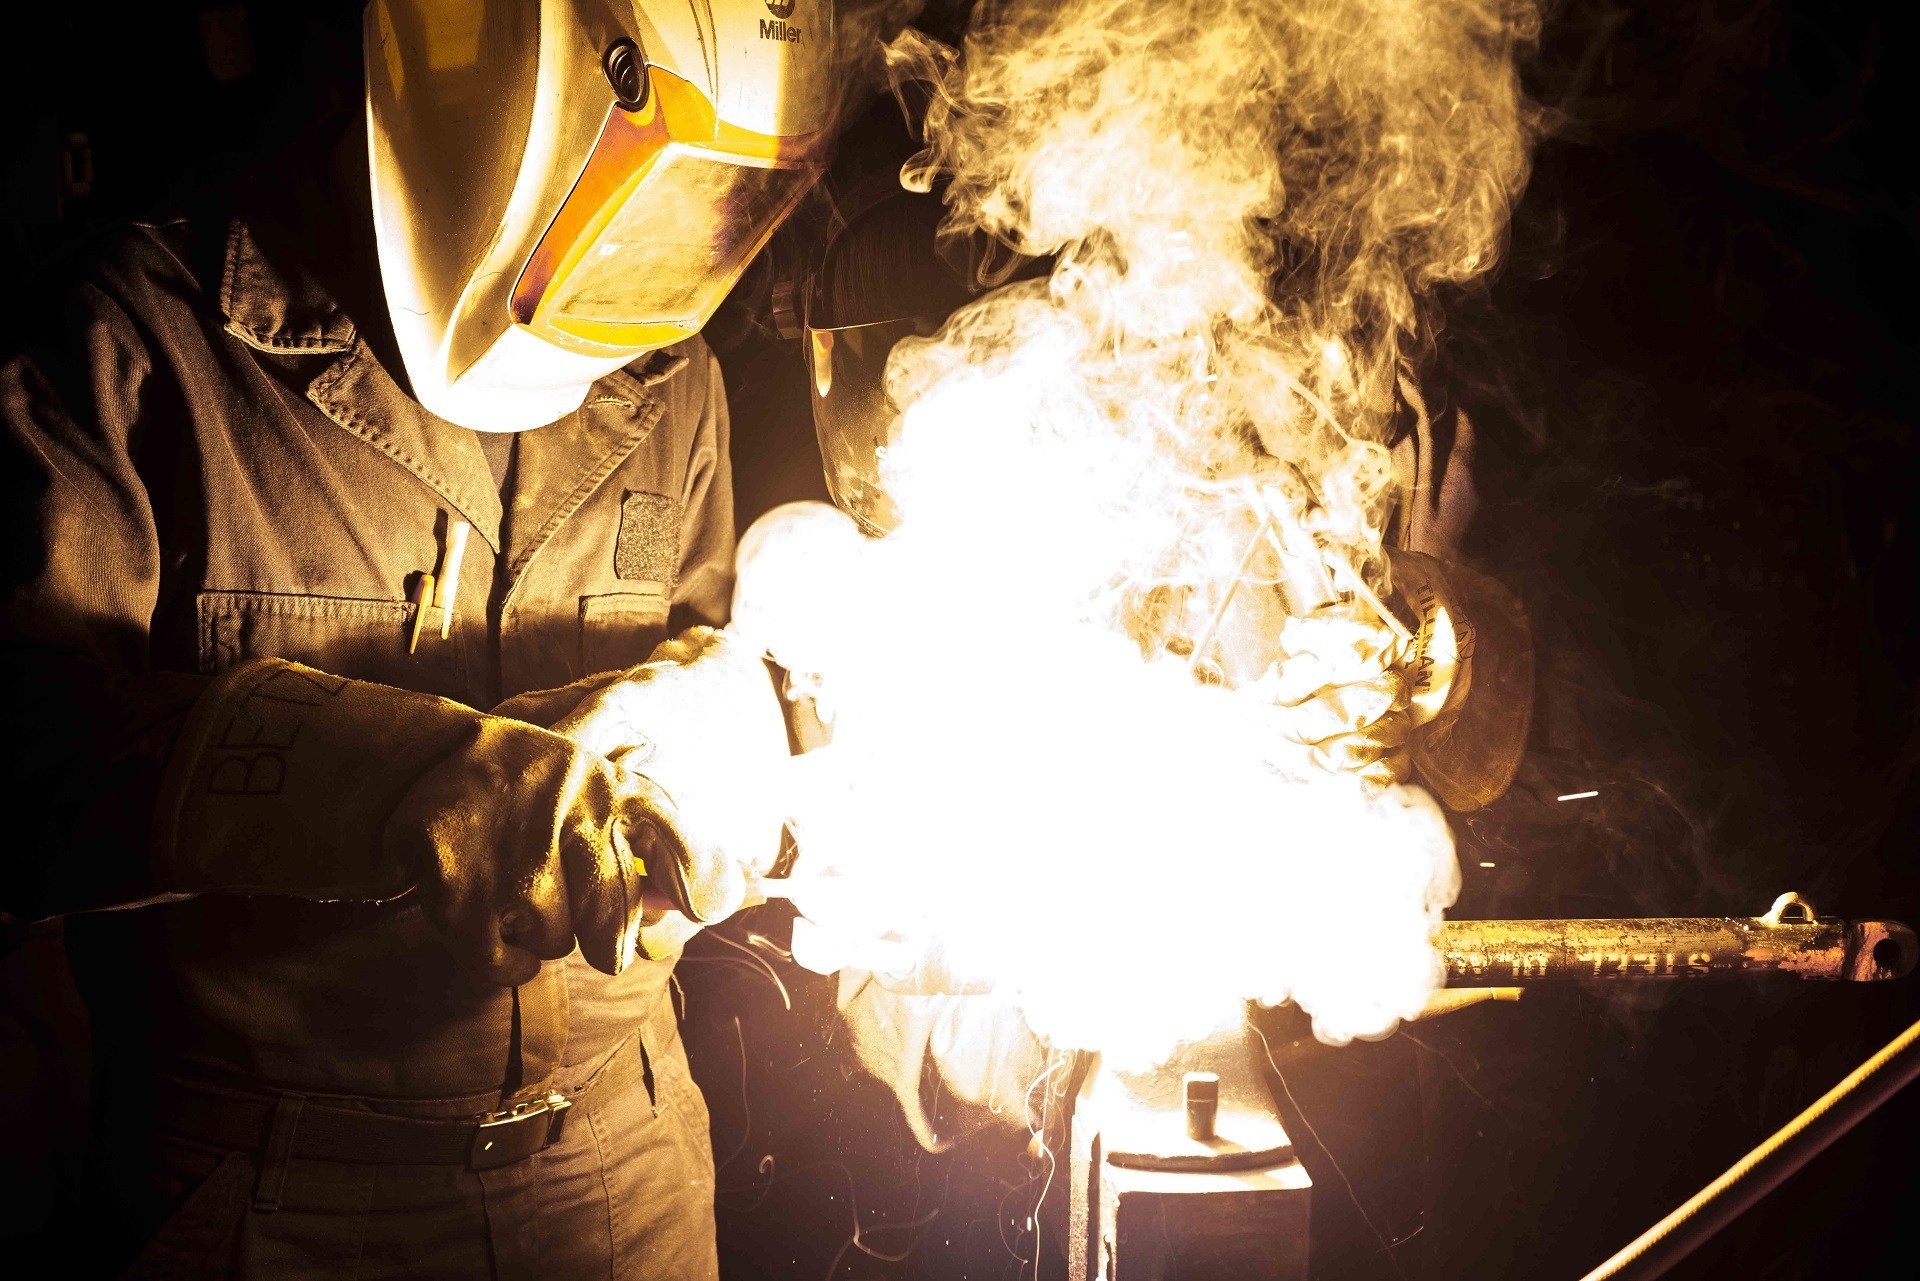
person, light, night, military, sparkler, construction, metal, fire, welding, darkness, industry, worker, mask, helmet, welder, build, labor, job, task